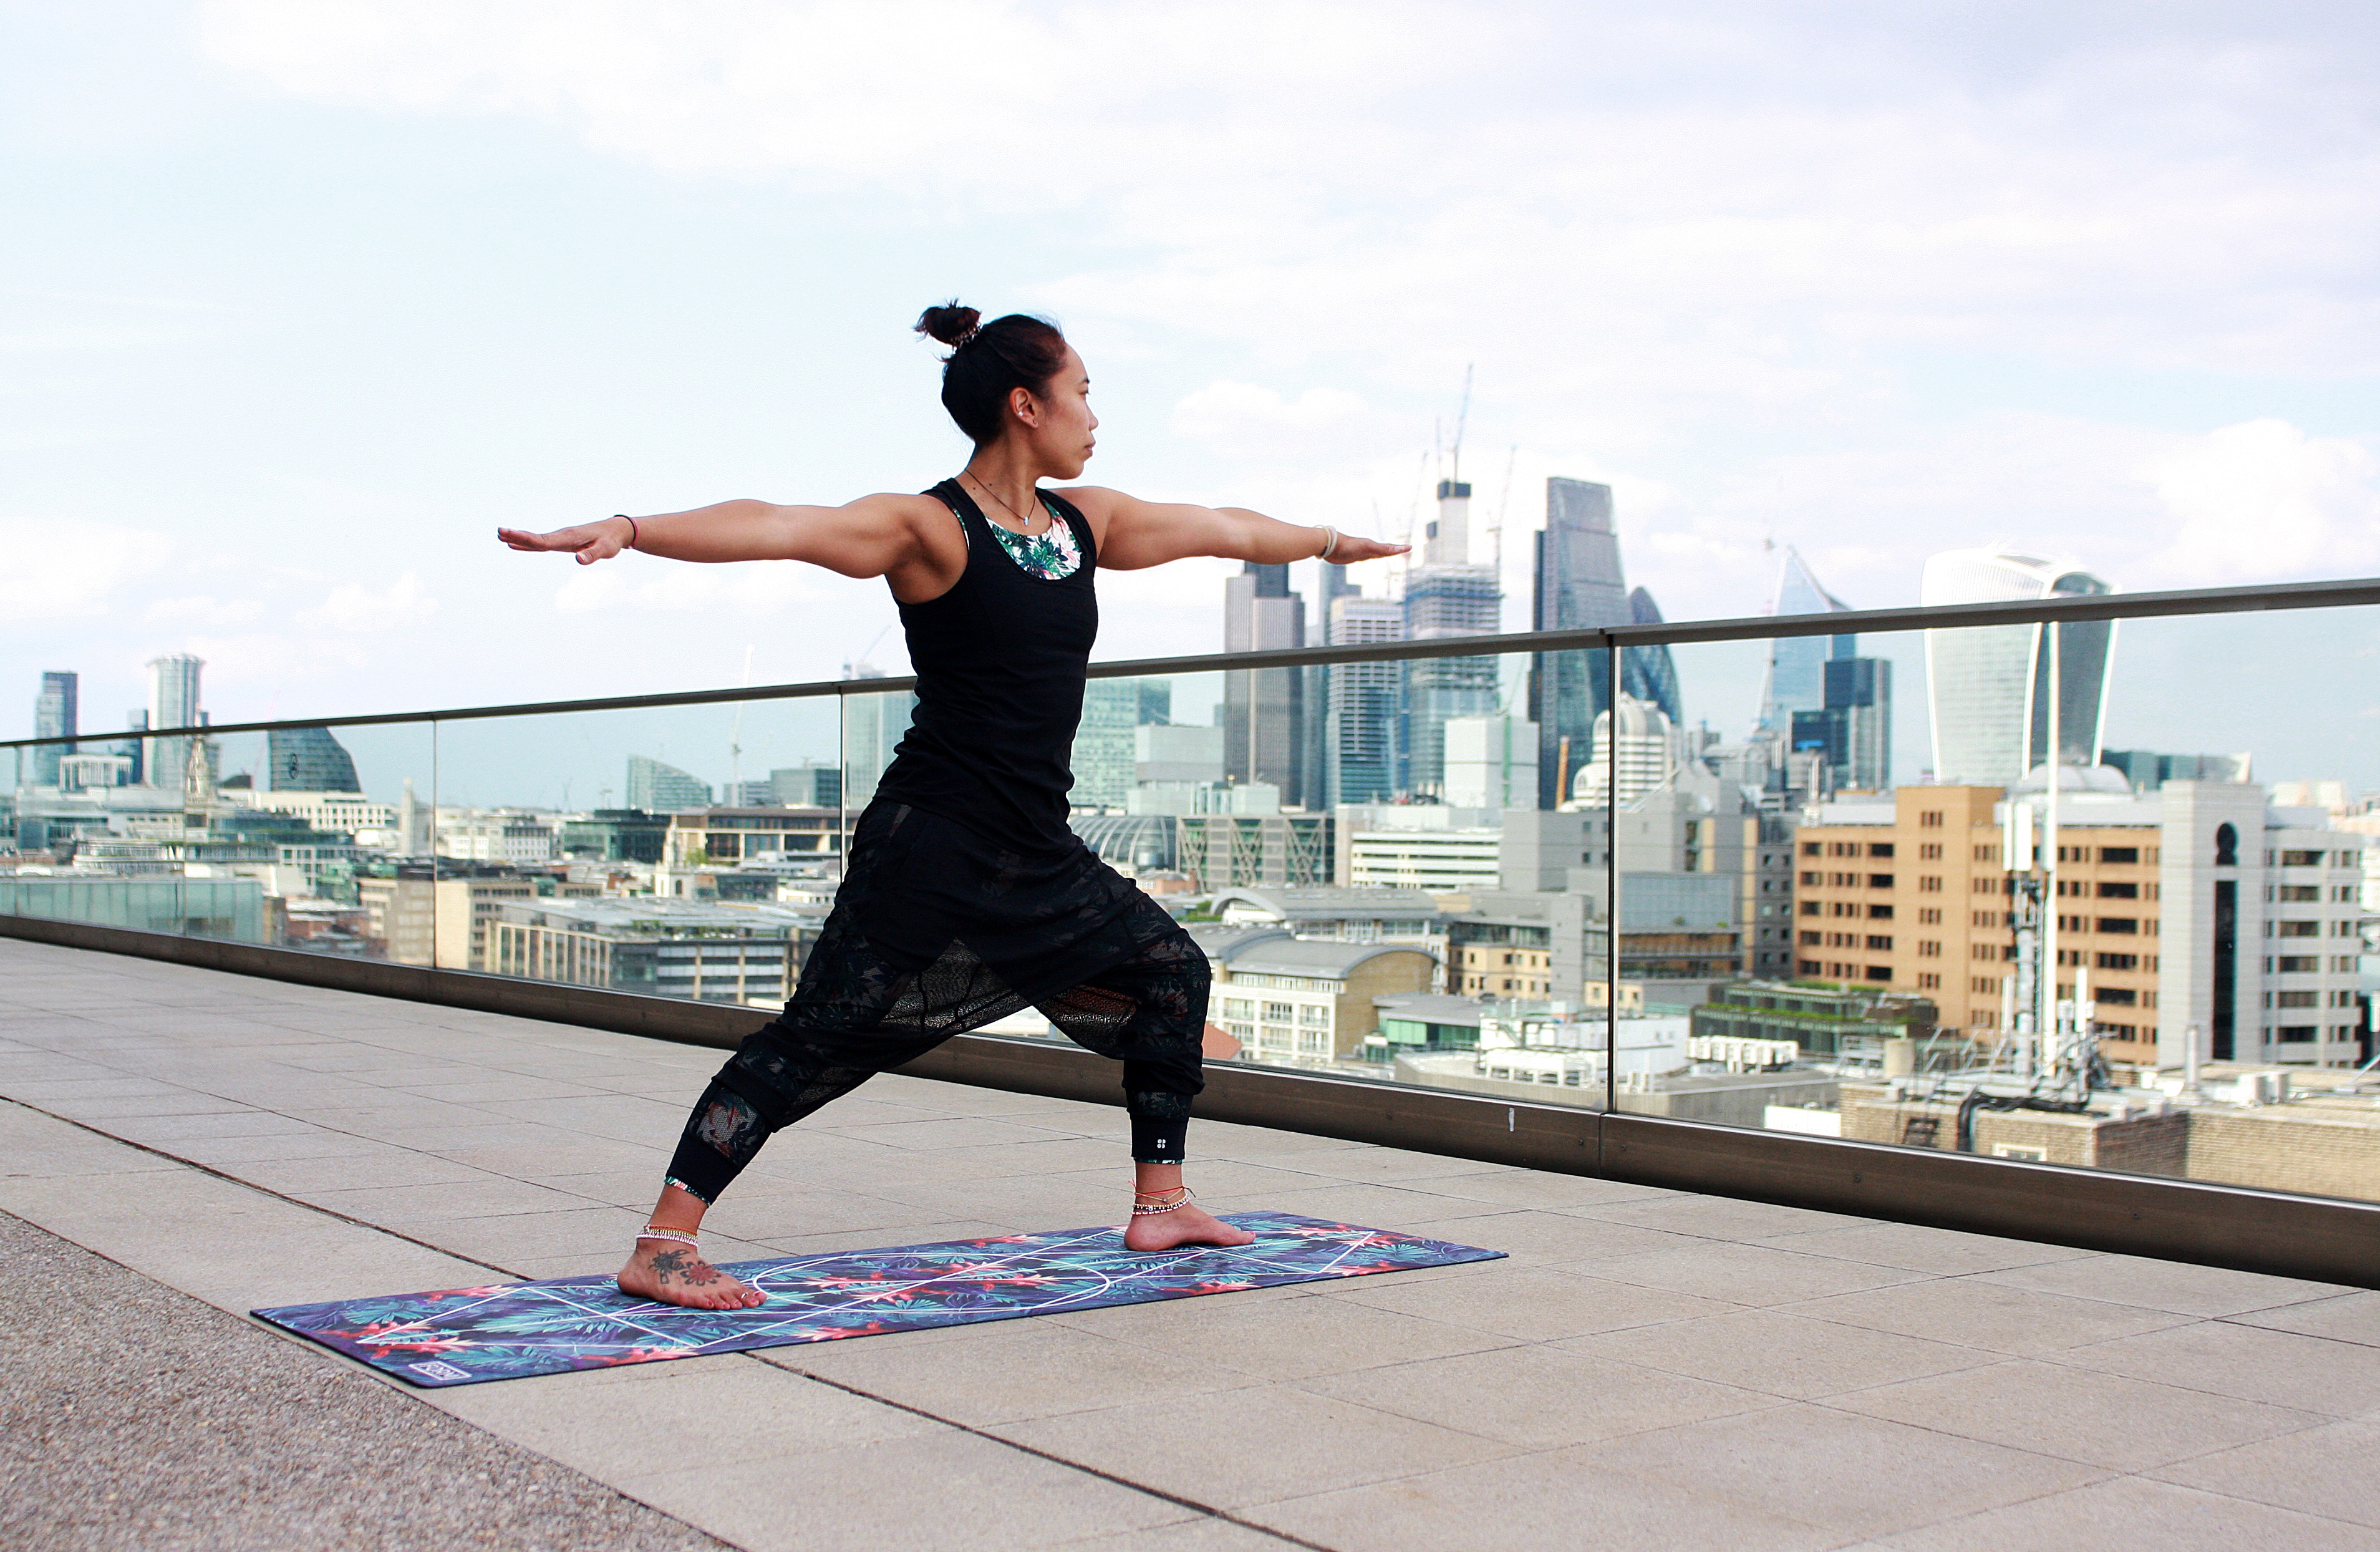
physical fitness, leg, standing, arm, joint, shoulder, lunge, knee, muscle, recreation, human leg, balance, stretching, personal protective equipment, exercise, sports, thigh, individual sports, sportswear